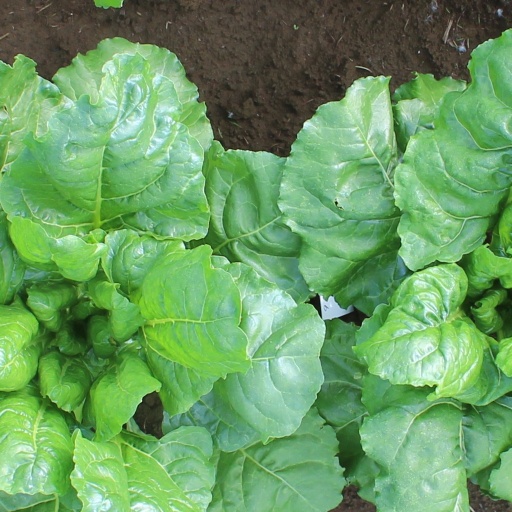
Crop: sugar beet